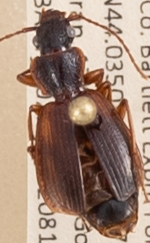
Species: Cymindis cribricollis
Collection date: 2022-08-17
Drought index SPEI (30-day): -0.9
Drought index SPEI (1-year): -0.9
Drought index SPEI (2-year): -1.69